Hejaz Vilayet

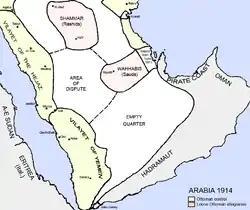
The Arabian peninsula in 1914

In the late 1860s, a commission was sent to the Hejaz to reorganize the province, and the following decades saw the introduction of administrative reforms. Hejaz was reorganized as a vilayet in 1872 according to the Vilayet Law of 1864. The province was divided into sanjaks, kazas and nahiyes. Mecca became the center of the vilayet, with Medina and Jeddah as sanjaks. The administrative structure of the Hejaz was reformed, but some changes enacted in the rest of the Empire were not implemented here.